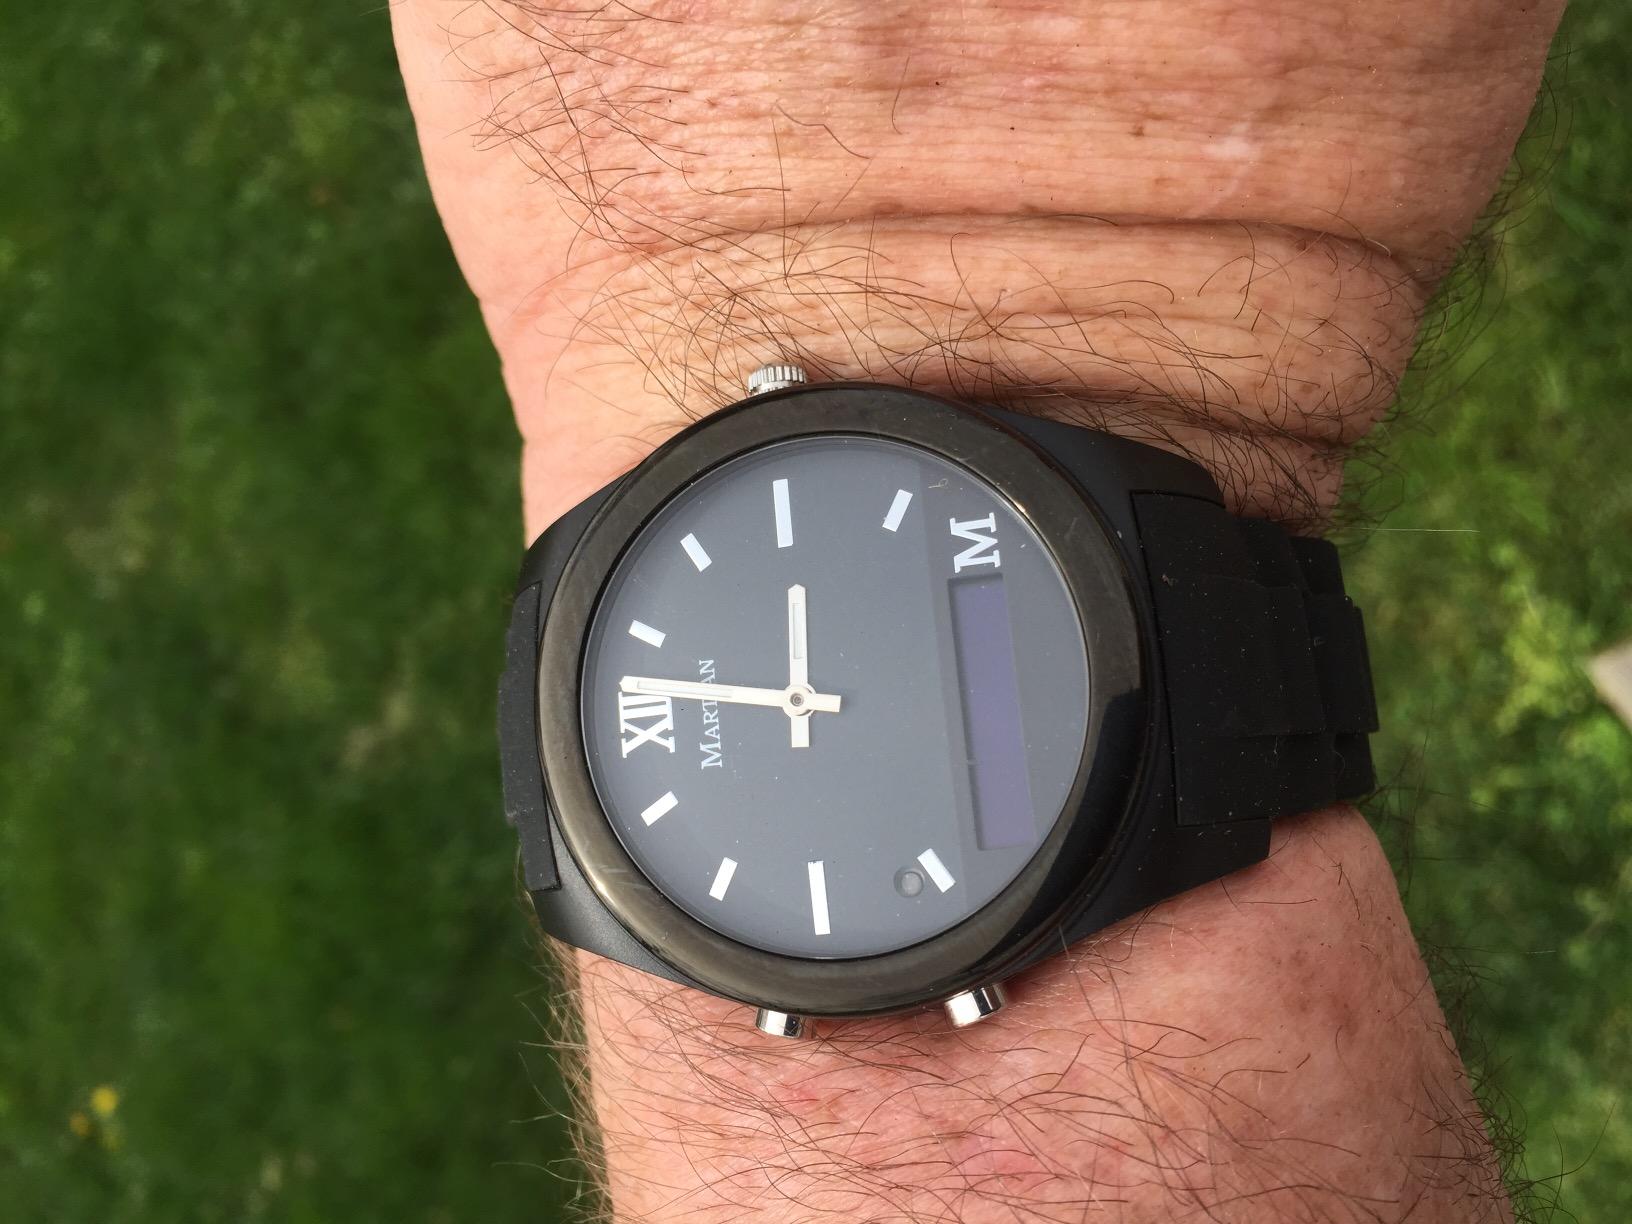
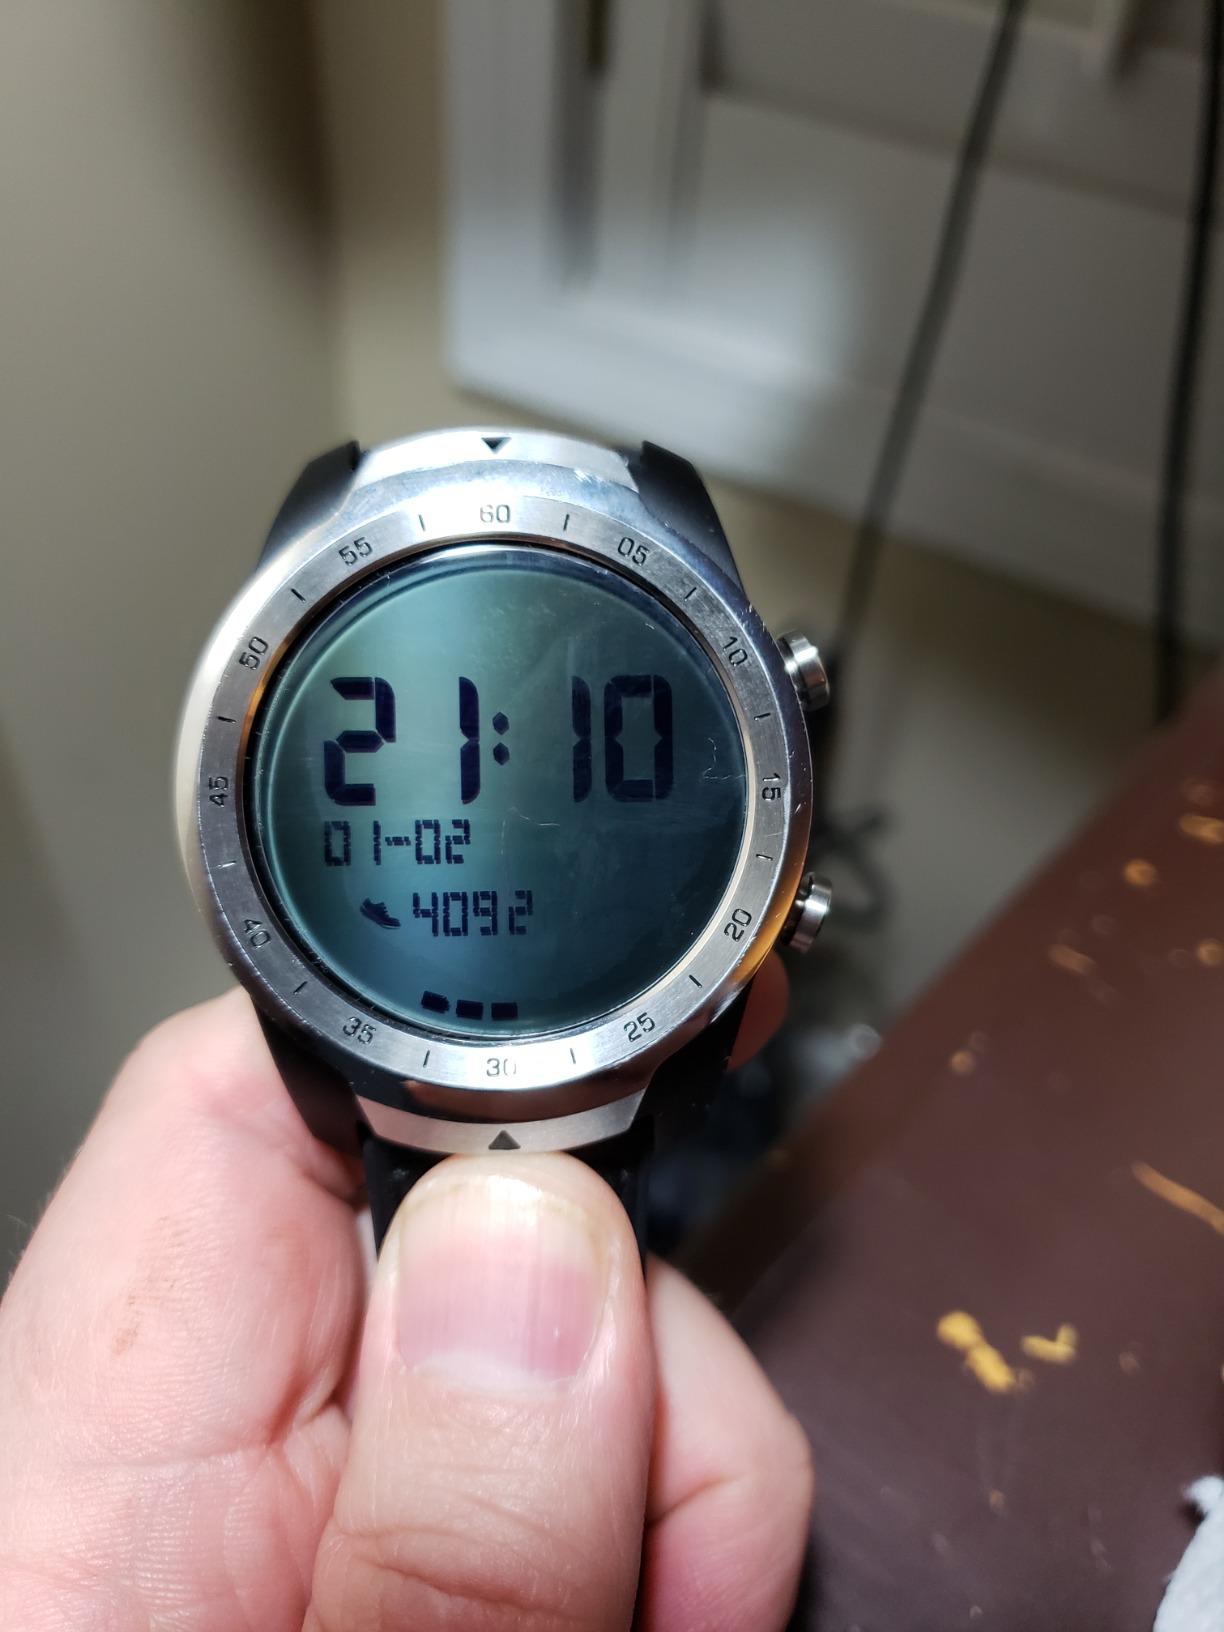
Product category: smartwatch
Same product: no